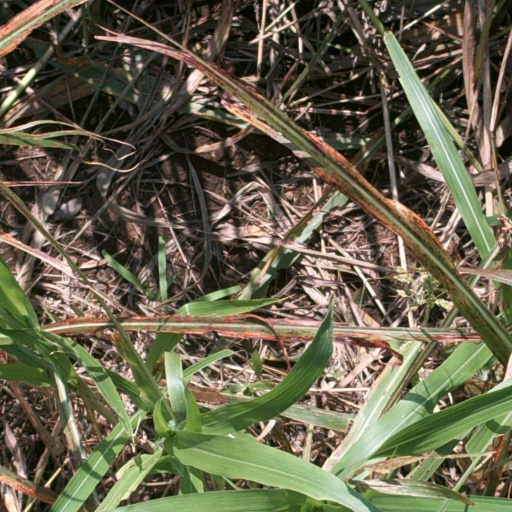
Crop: sorghum